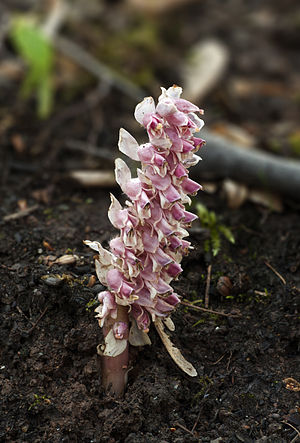
Skælrod (art)
Skælrod er en 10-20 cm høj urt, der vokser på fugtig muldrig bund i løvskove og krat. Det er en snylteplante, der mangler det grønne klorofyl, som ellers er normalt for planter.